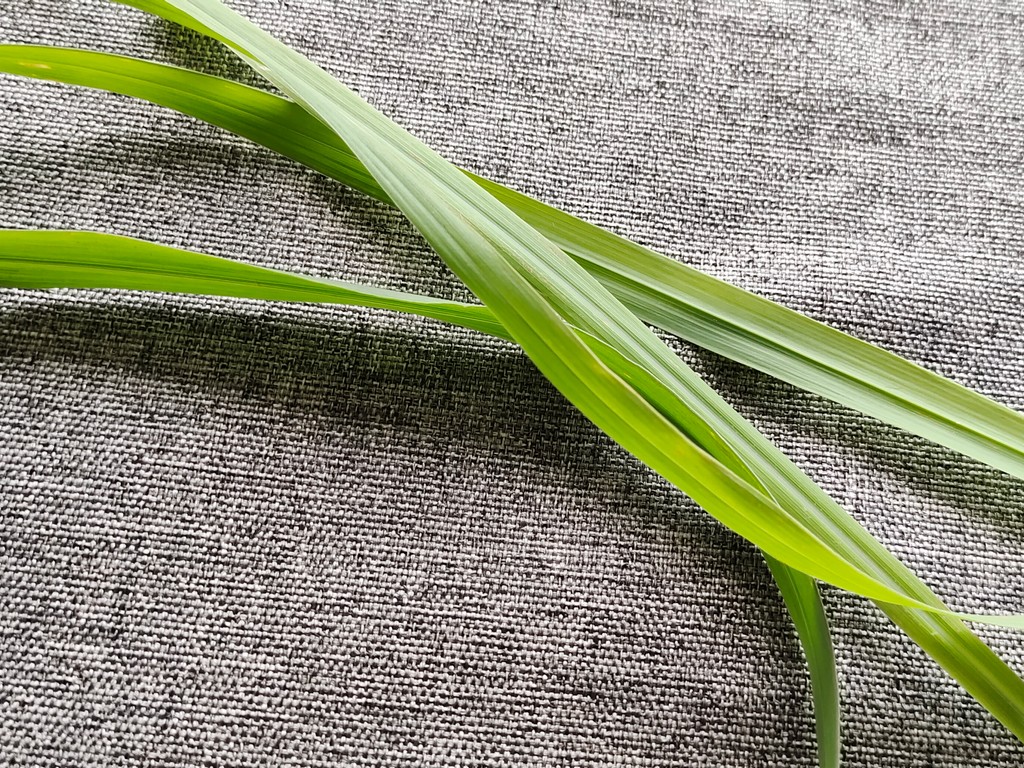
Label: Healthy